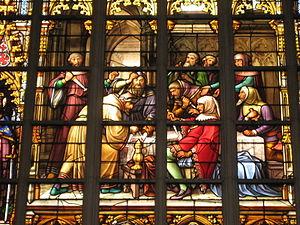
L'accusation de profanation d'hosties contre les Juifs est l’un des thèmes majeurs de la propagande antisémite depuis le Moyen Âge. Elle a été proférée par l’ensemble des branches du christianisme du monde occidental, depuis l’Église catholique jusqu'à l’anglicanisme. L’hostie représentant le corps du Christ selon la transsubstantiation catholique ou la consubstantiation luthérienne, sa profanation représente l’un des pires crimes qui soient aux yeux d’un chrétien.
Le Sacrement du Miracle est un miracle eucharistique catholique qui a eu lieu au XIVe siècle à Bruxelles. Selon la légende, du sang aurait coulé d'hosties consacrées, qui auraient été dérobées par des Juifs dans une chapelle, et poignardées par ceux-ci le vendredi saint 1370 à la Synagogue. À la suite de cela, six membres de la communauté juive de Bruxelles ont été accusés de profanation du Saint-Sacrement, et exécutés sur le bûcher.